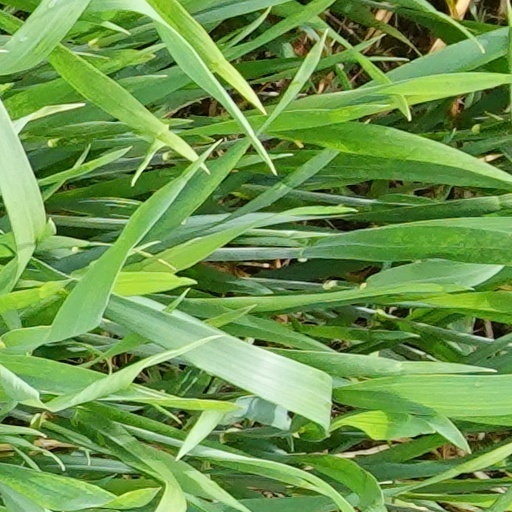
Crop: wheat